Aden Protectorate Levies

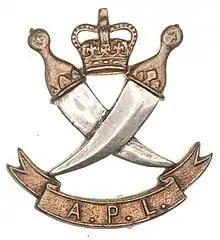

The badge of the APL, worn in various designs from the 1940s on, included crossed "jambiyas" (double-edged Adeni daggers) under a crescent and star, with the motto "Peace be with you" in Arabic.